Nickie Aiken

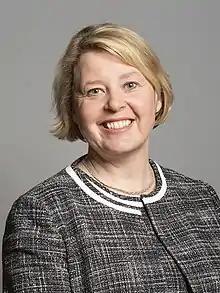
Official portrait, 2019

Nicola Jane Aiken ("née" Durbin; born 4 February 1969) is a British Conservative Party politician who served as the Member of Parliament (MP) for Cities of London and Westminster from 2019 to 2024. She was the leader of Westminster City Council from 2017 to 2020.